Cabbage stew

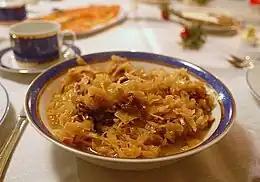
Bigos in Poland

Cabbage stew is a stew prepared using cabbage as a primary ingredient. Basic preparations of the dish use cabbage, various vegetables such as onion, carrot and celery, and vegetable stock. Additional ingredients can include meats such as pork, sausage and beef, potatoes, noodles, diced apples, apple juice, chicken broth, herbs and spices, salt and pepper.